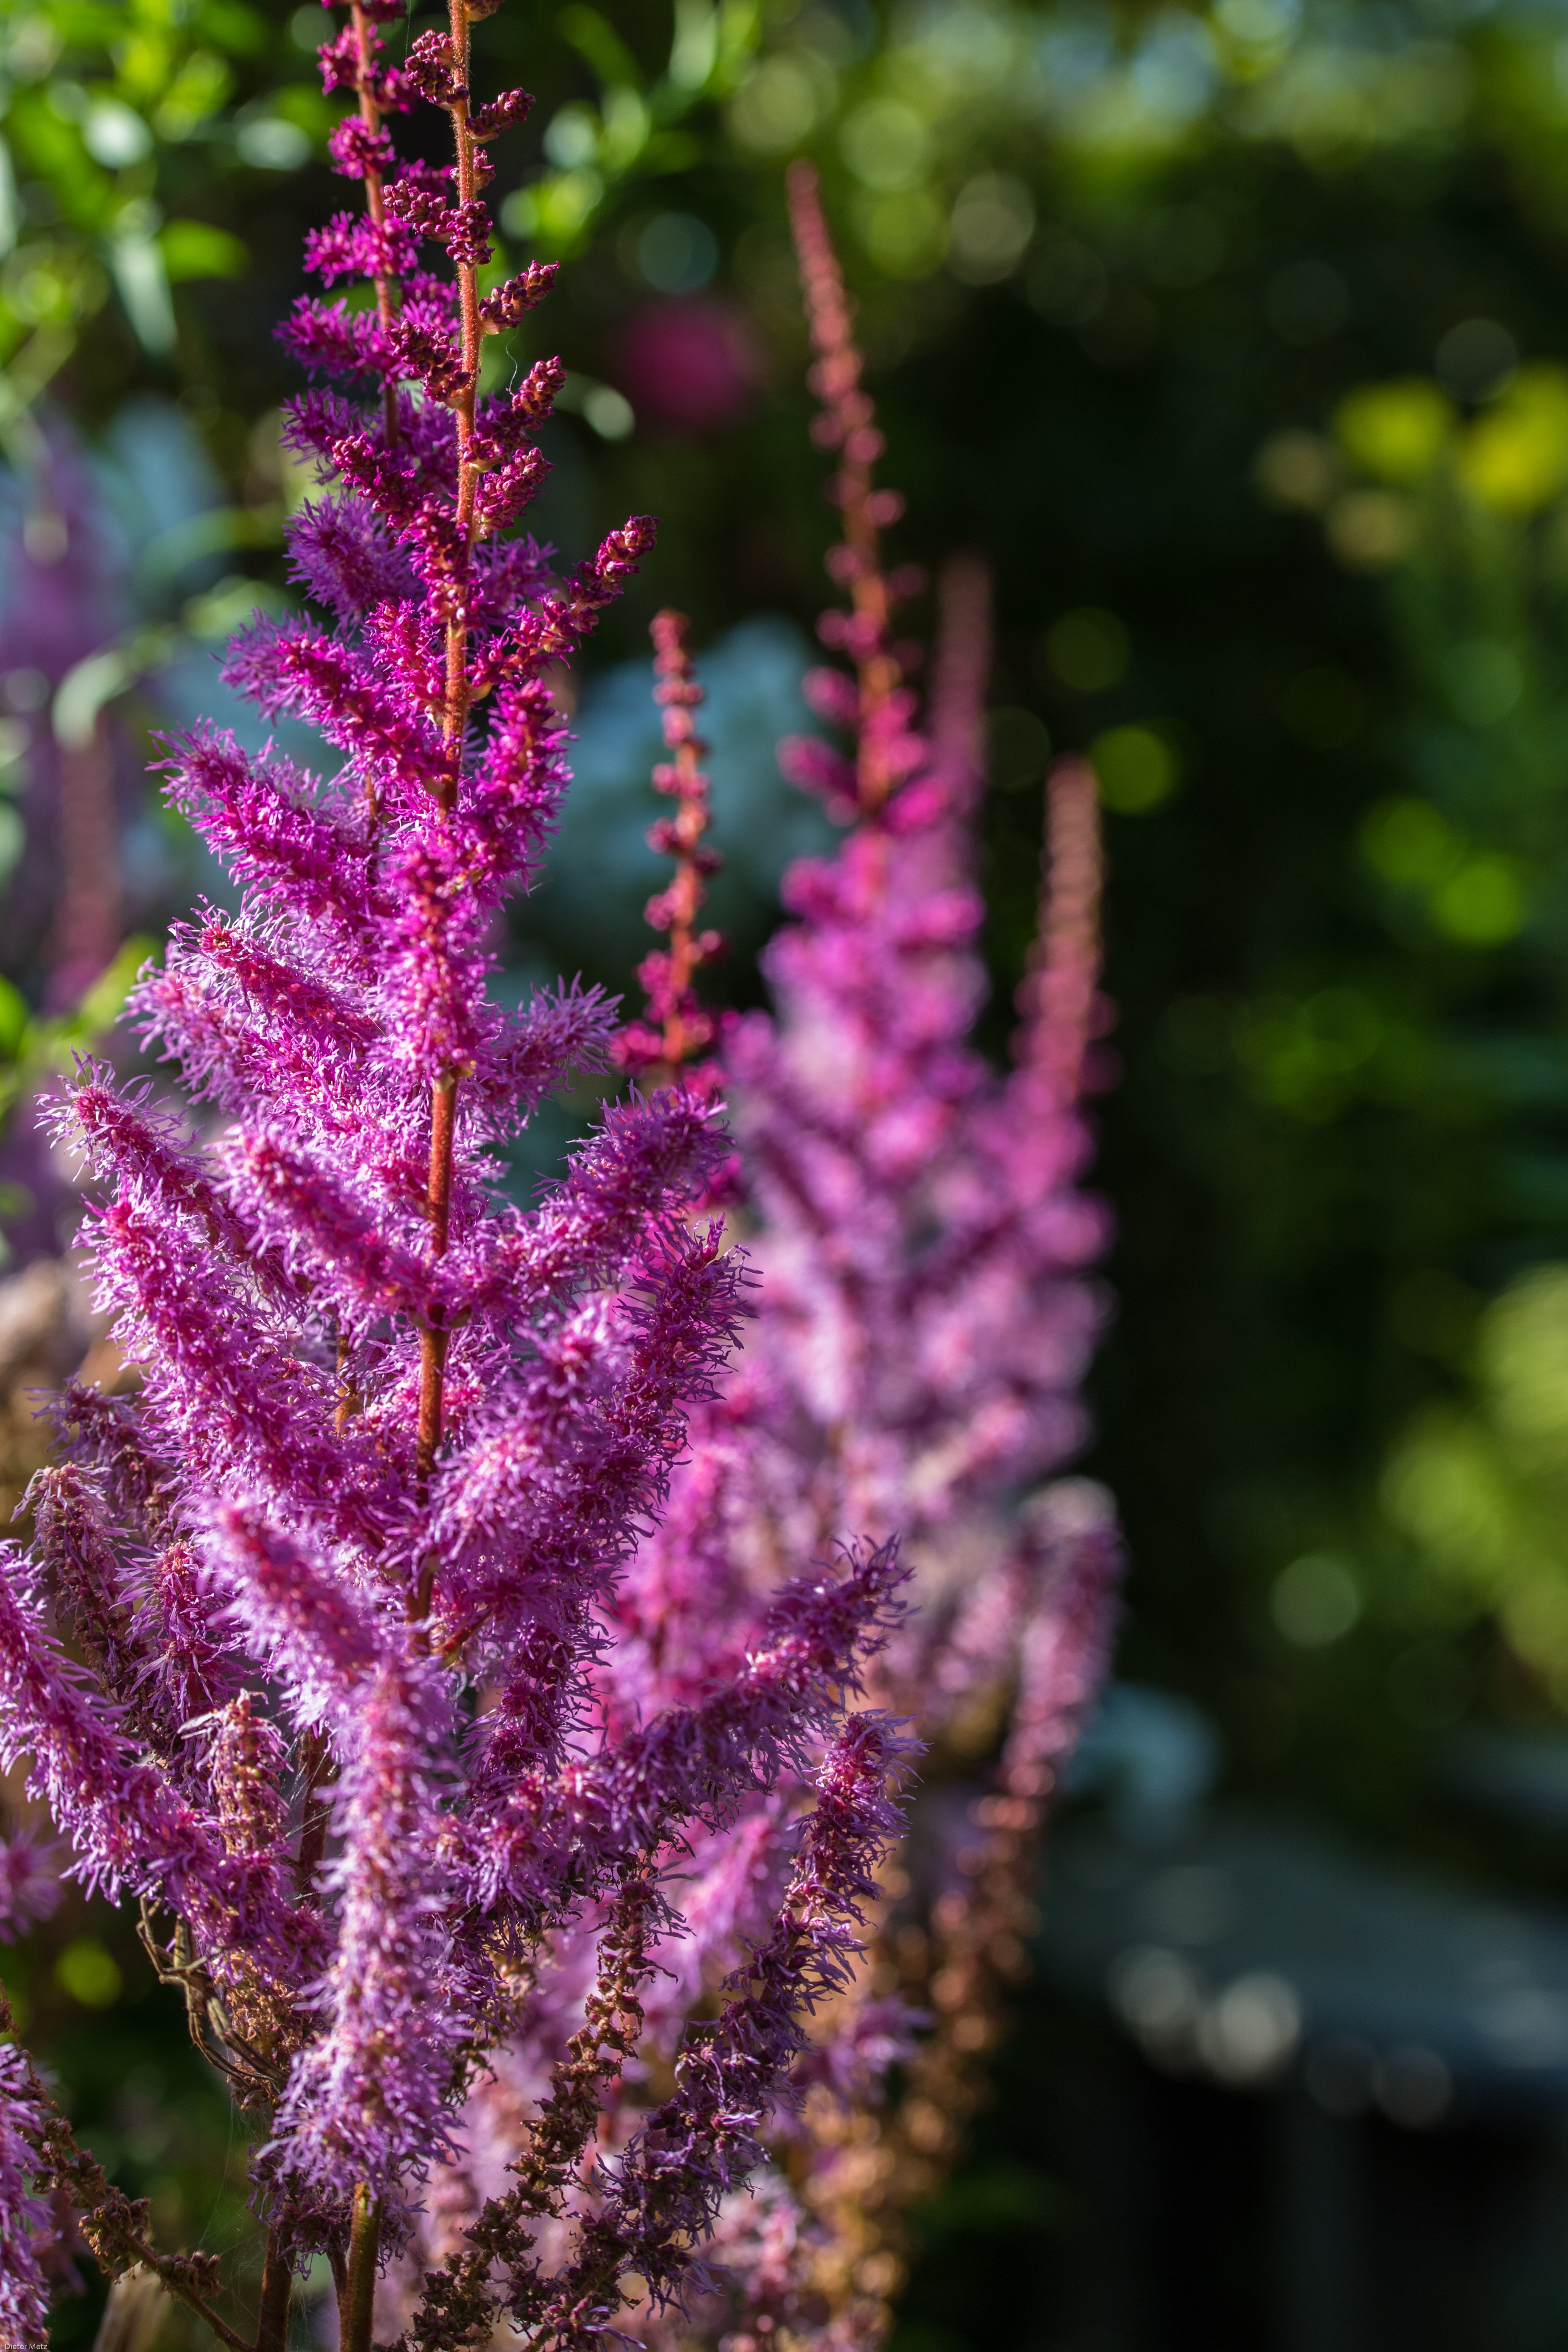
plant, leaf, flower, red, herb, botany, garden, flora, wildflower, shrub, macro photography, red flowers, inflorescence, astilbe, flowering plant, prachtspiere, spiere, annual plant, land plant